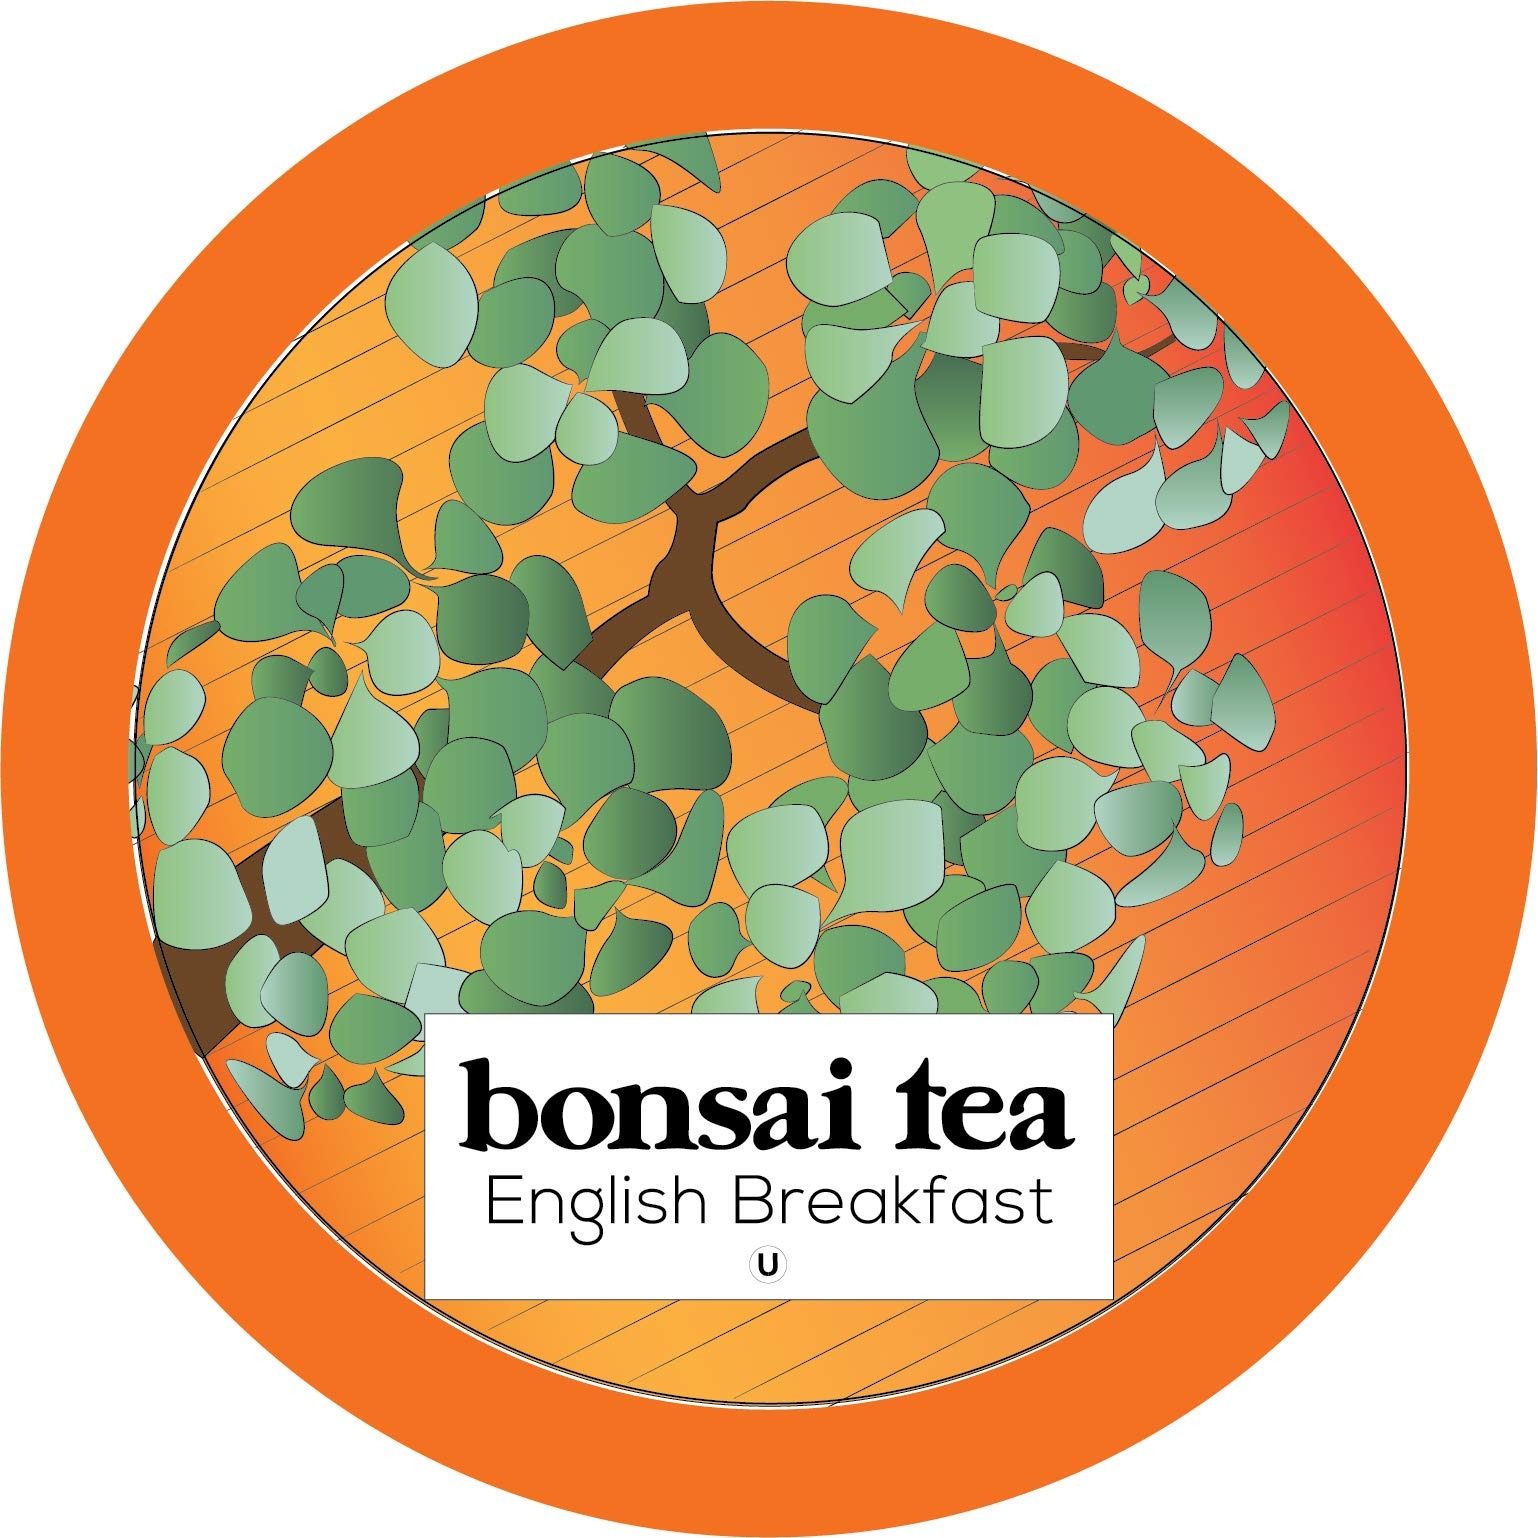
Item Name: Bonsai Tea Co. English Breakfast, Compatible with K Cup Brewers Including 2.0, 100 Count
Bullet Point 1: Expertly Flavored: Masterfully blended Earl Grey tea is a classic combination of the bright and floral citrus flavor of bergamot oil and a malty & full-bodied black tea. The taste is light and fresh.
Bullet Point 2: Convenient Single Servings: Each tea pod contains premium tea leaves blended for exquisite flavor in a convenient single serving. Use in any Keurig 2.0 K-Cup coffee brewer.
Bullet Point 3: Brew Anytime: Make this unsweetened and caffeinated tea for a morning alternative to coffee pods or as an afternoon pick-me-up. Indulge your senses with the bright and bold flavor of Earl Grey.
Bullet Point 4: Compatible with K Cup Brewers.
Bullet Point 5: We are not affliated or endorsed by Keurig Green Mountain
Value: 100.0
Unit: Count

Price: 48.515